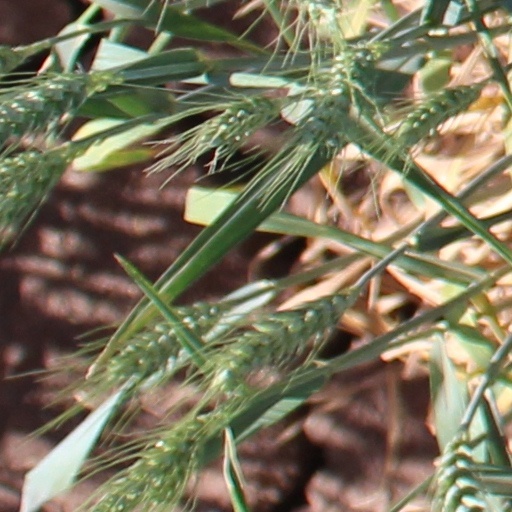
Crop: wheat